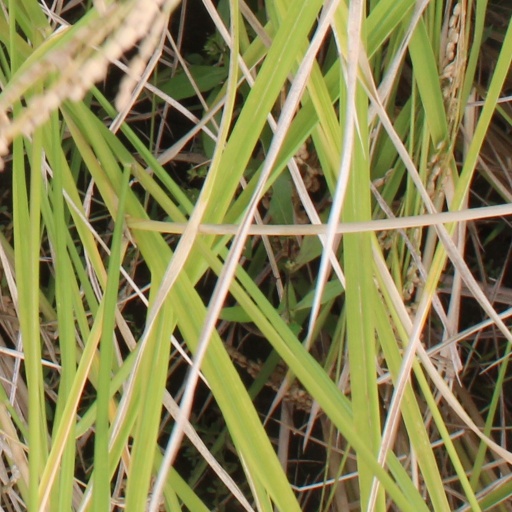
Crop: rice